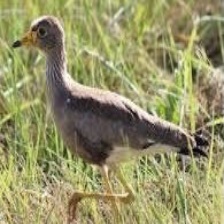
Species: WATTLED LAPWING
Scientific name: VANELLUS INDICUS